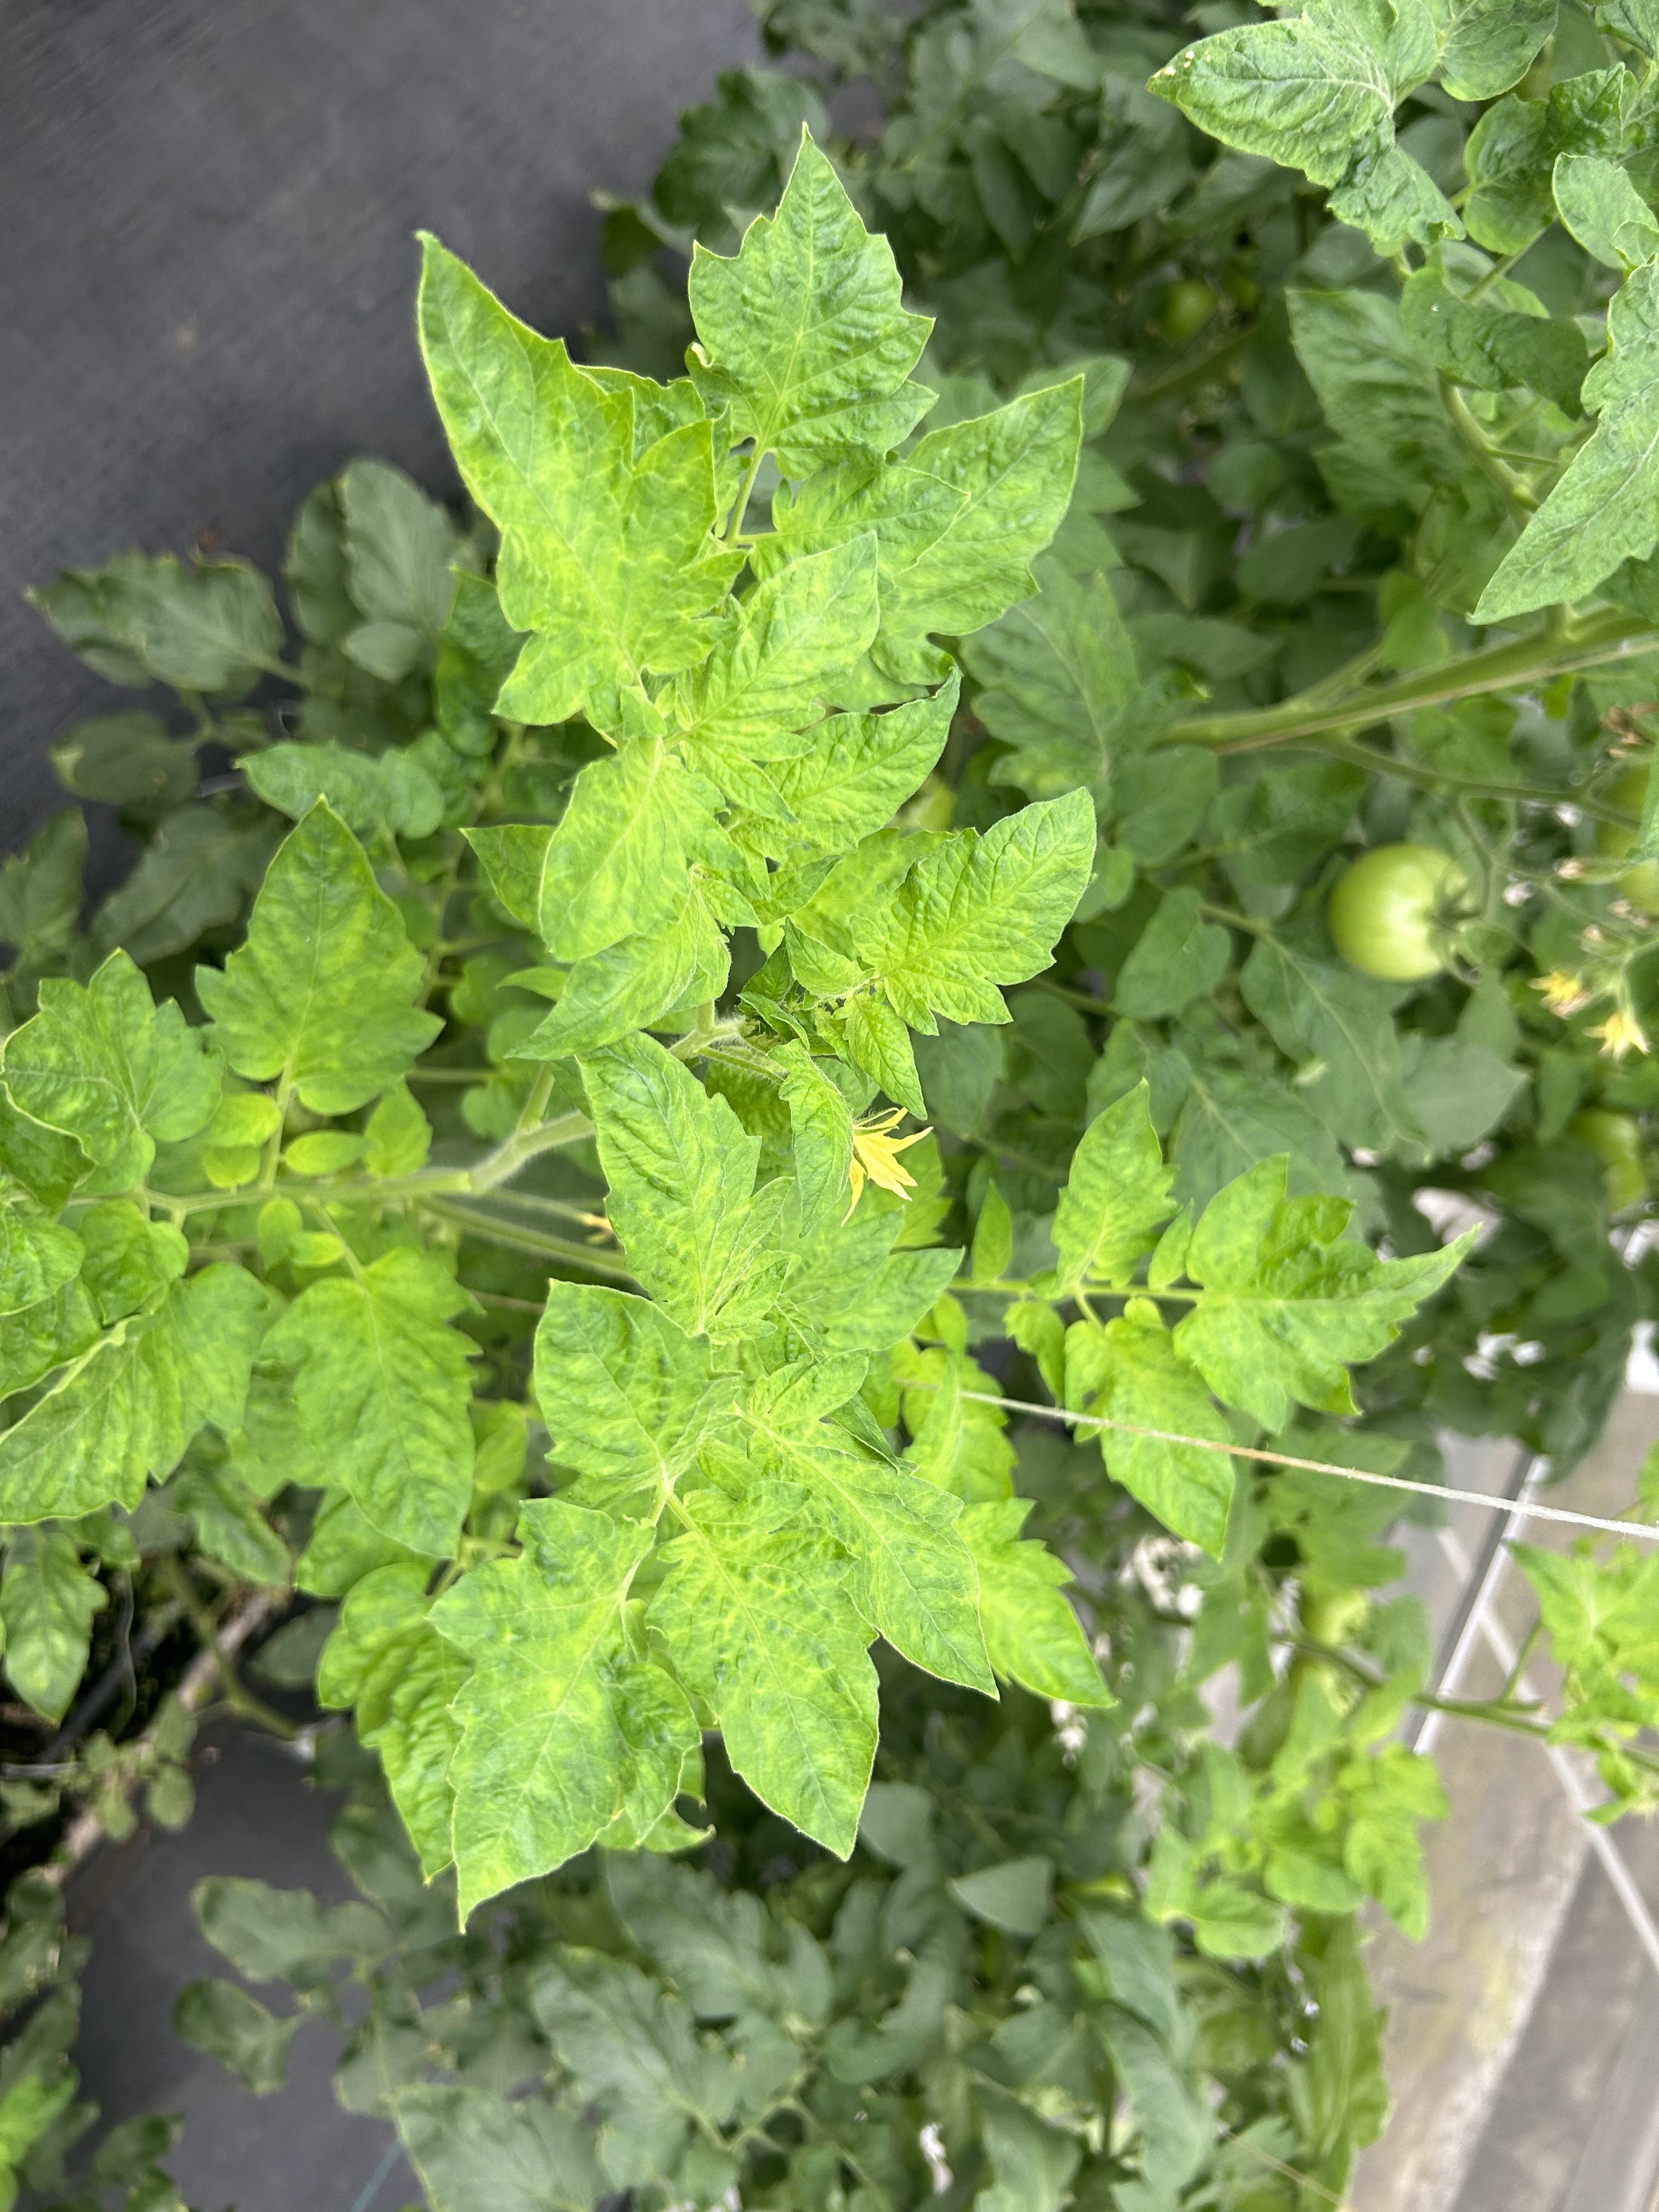
Disease: Viral